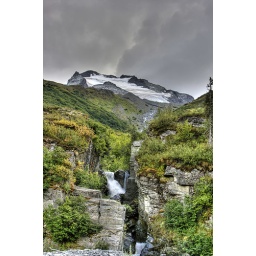
All the water in this stream is melt from the snow field at the top.